Andrew Schulz

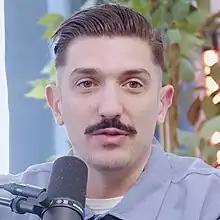
Schulz in 2023

Andrew Cameron Schulz (born October 30, 1983) is an American stand-up comedian, actor, and podcaster. In addition to his stand-up, he is known for his work on MTV2's "Guy Code" and its two spinoffs, the "Flagrant" podcast with Akaash Singh, and "The Brilliant Idiots" podcast. Schulz's first Netflix special, "Schulz Saves America", premiered in December 2020. He has been described as part of the manosphere.